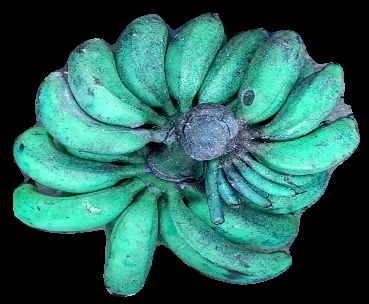
Variety: rasbale
Grade: grade3